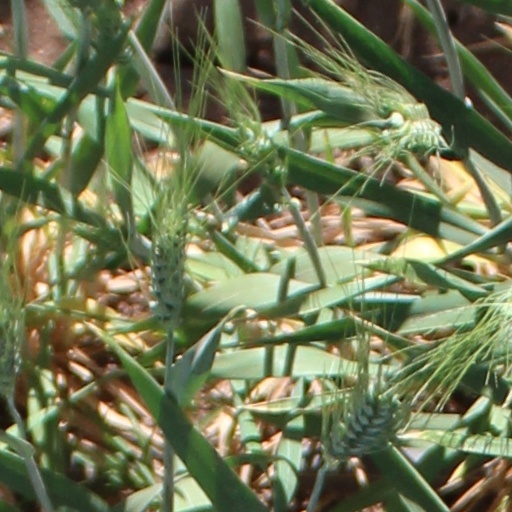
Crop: wheat